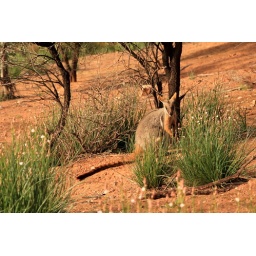
Day 3 of the Heading Bush Adelaide-to-Alice Springs expedition. Spotting yellow footed rock wallaby in Brachina Gorge in the Flinders Ranges.